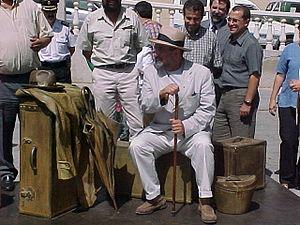
Eduardo Úrculo, né le 21 septembre 1938 à Santurtzi et mort le 31 mars 2003 à Madrid, est un peintre et sculpteur espagnol qui a travaillé dans plusieurs mouvements artistiques comme l'expressionnisme, le néo-cubisme et le pop art.